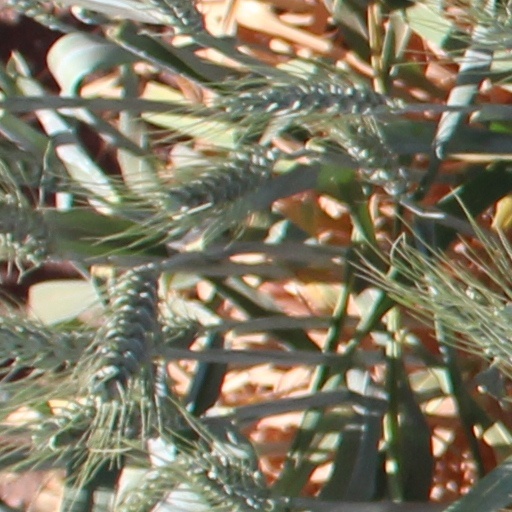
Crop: wheat